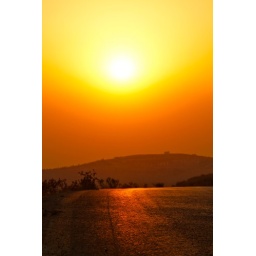
As the road gets red under the falling sun